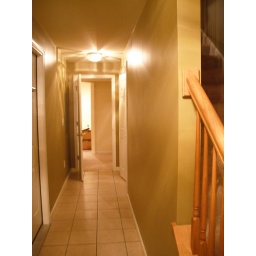
garage on left. bonus room/3rd bedroom in back of house